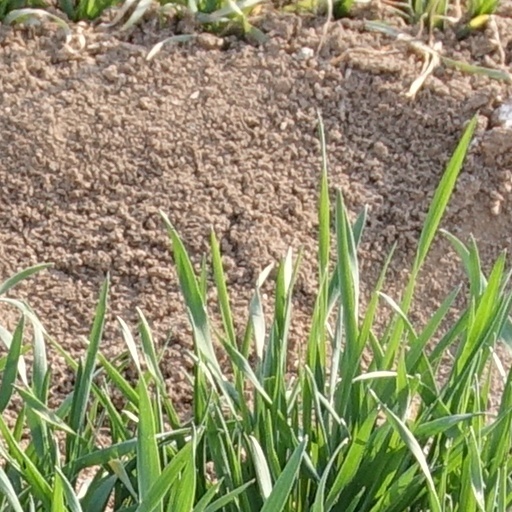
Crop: wheat